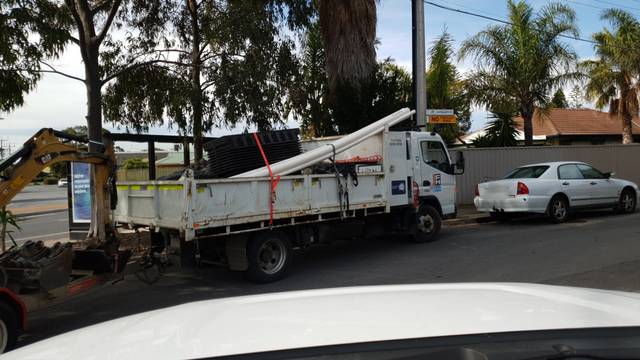
Region: Australia
Coordinates: -34.974, 138.518